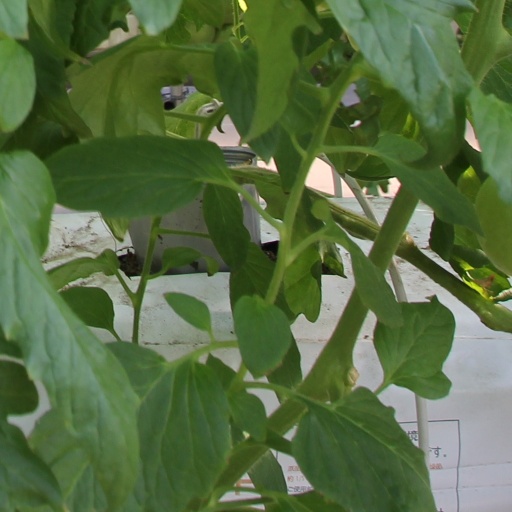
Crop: tomato